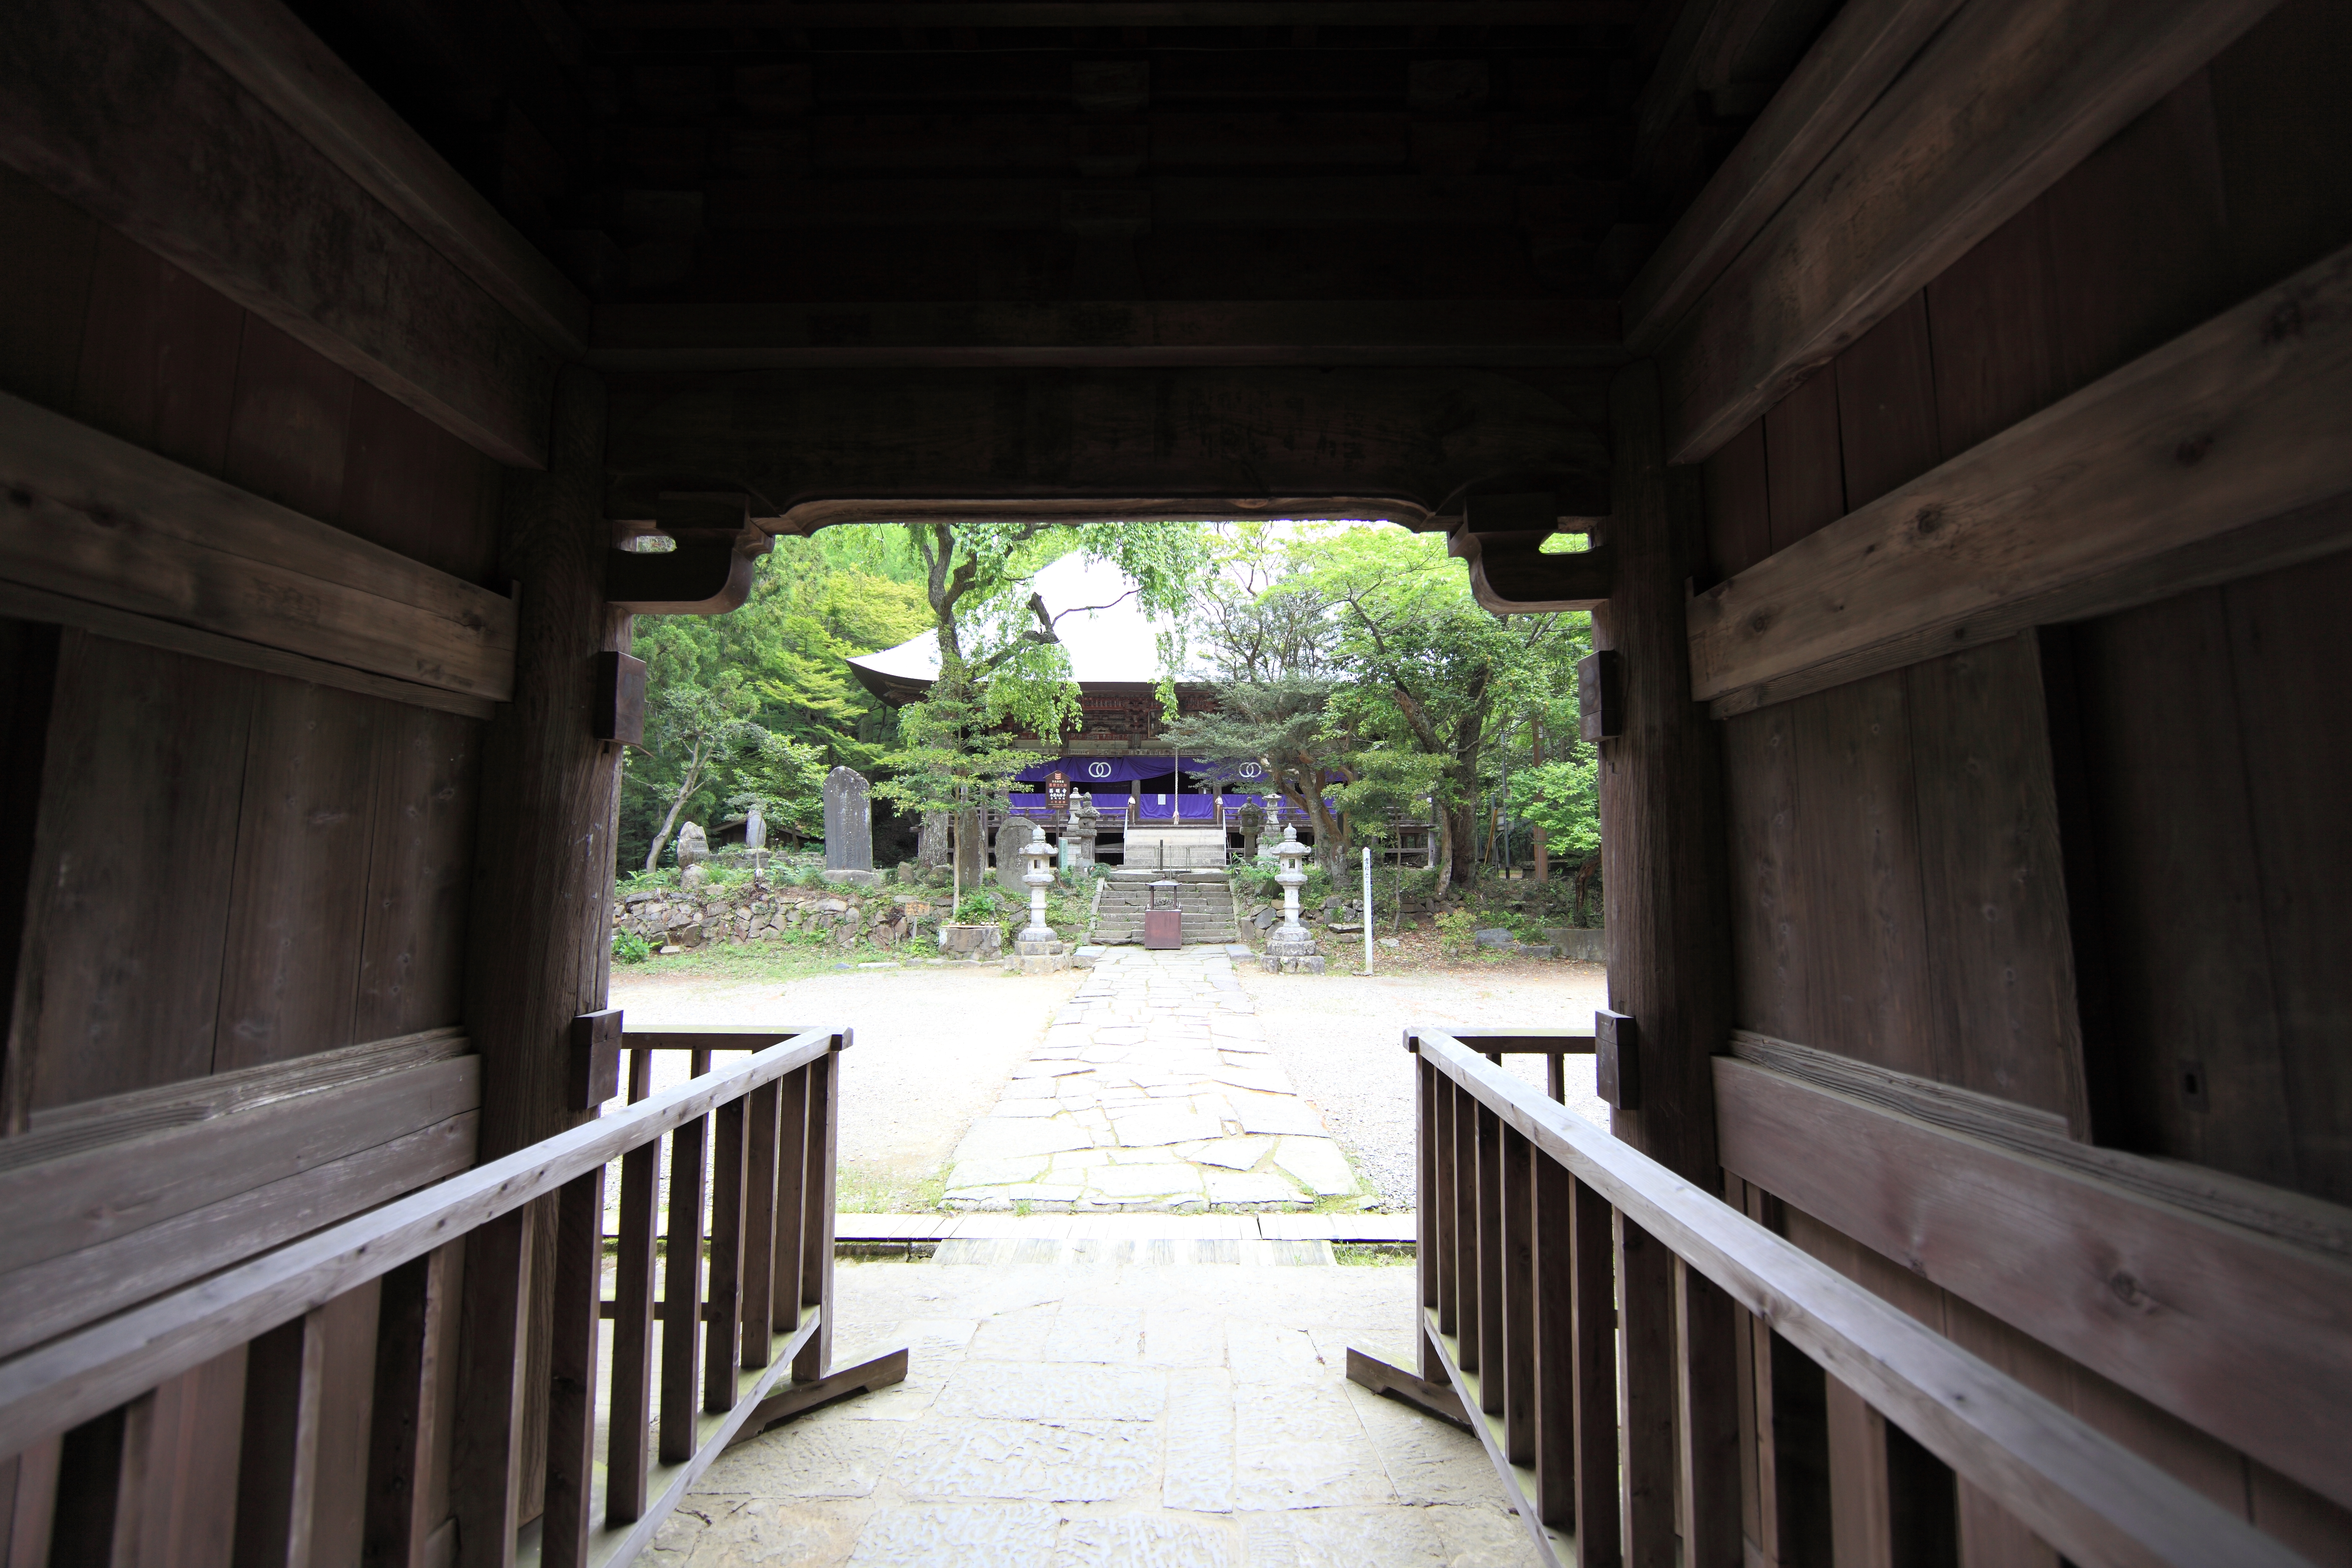
architecture, wood, house, home, high, exterior, religious, design, temple, japanese, tochigi, 5d, style, hires, estate, markii, traditional, hi, res, resolution, 5photosaday, mashikomachi, hagagun, saimyouji, urban area